Little Diomede Island

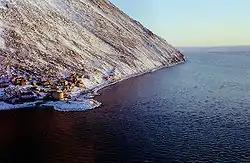
Diomede (Inalik) village on the west coast of Little Diomede Island, Alaska

Danish-Russian navigator Vitus Bering (after whom the Bering Strait is named) sighted the Diomede Islands on August 16 (O.S., August 27 N.S.), 1728, the day on which the Russian Orthodox Church celebrates the memory of Diomedes of Tarsus.